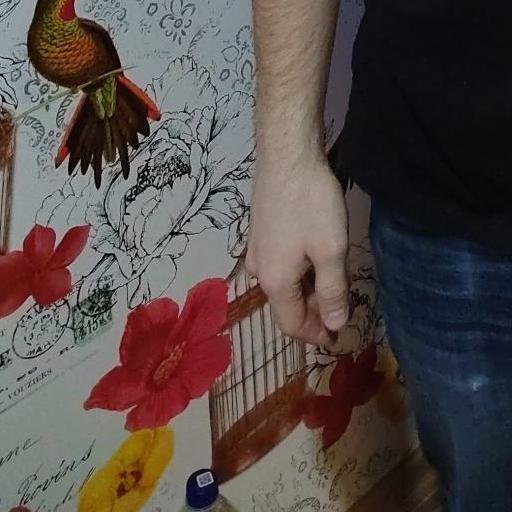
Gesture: no_gesture